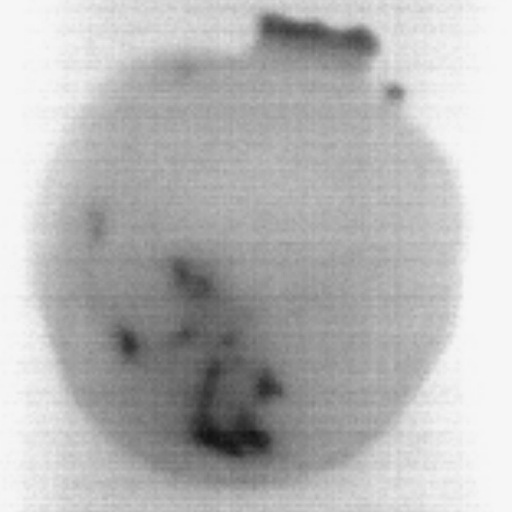
Label: Major Defect